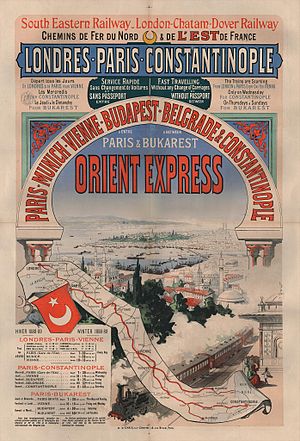
Orientekspressen
Klassisk plakat som reklamerer for Orientekspressen.
Orientekspressen var navnet på en langdistancetogforbindelse, der oprindeligt blev drevet af Compagnie Internationale des Wagons-Lits. og bør ikke forveksles med Venice Simplon-Orient-Express-togene, der fortsat eksisterer.